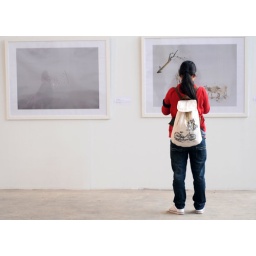
A girl in red